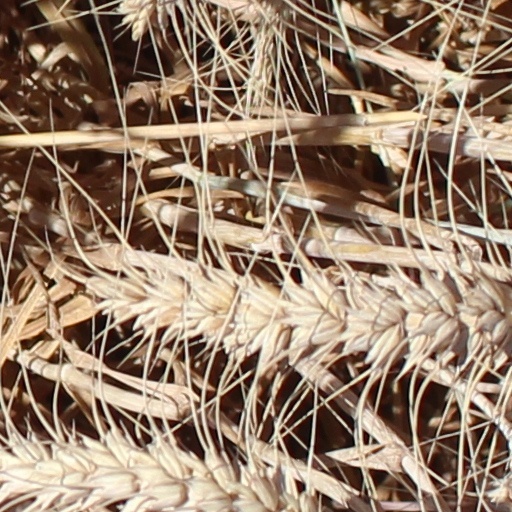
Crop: wheat